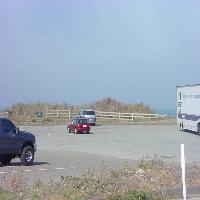
Weather: sun or clear